Florida State Road 55

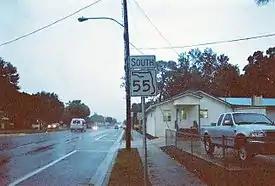
SR 55 shield on US 19-98 in Chiefland, Florida

US 27 ALT joins US 19-98 in Chiefland, where State Road 500 ends. From here, it becomes the hidden state route of US 19, 98, and ALT 27, and instantly intersects US 129, which at one time shared the intersection with US 27 ALT. Still in Chiefland, US 19-98-Alt. 27-SR 55 encounters the eastern terminus of State Road 320, which joins these roads for several blocks before turning east and becoming County Road 320.